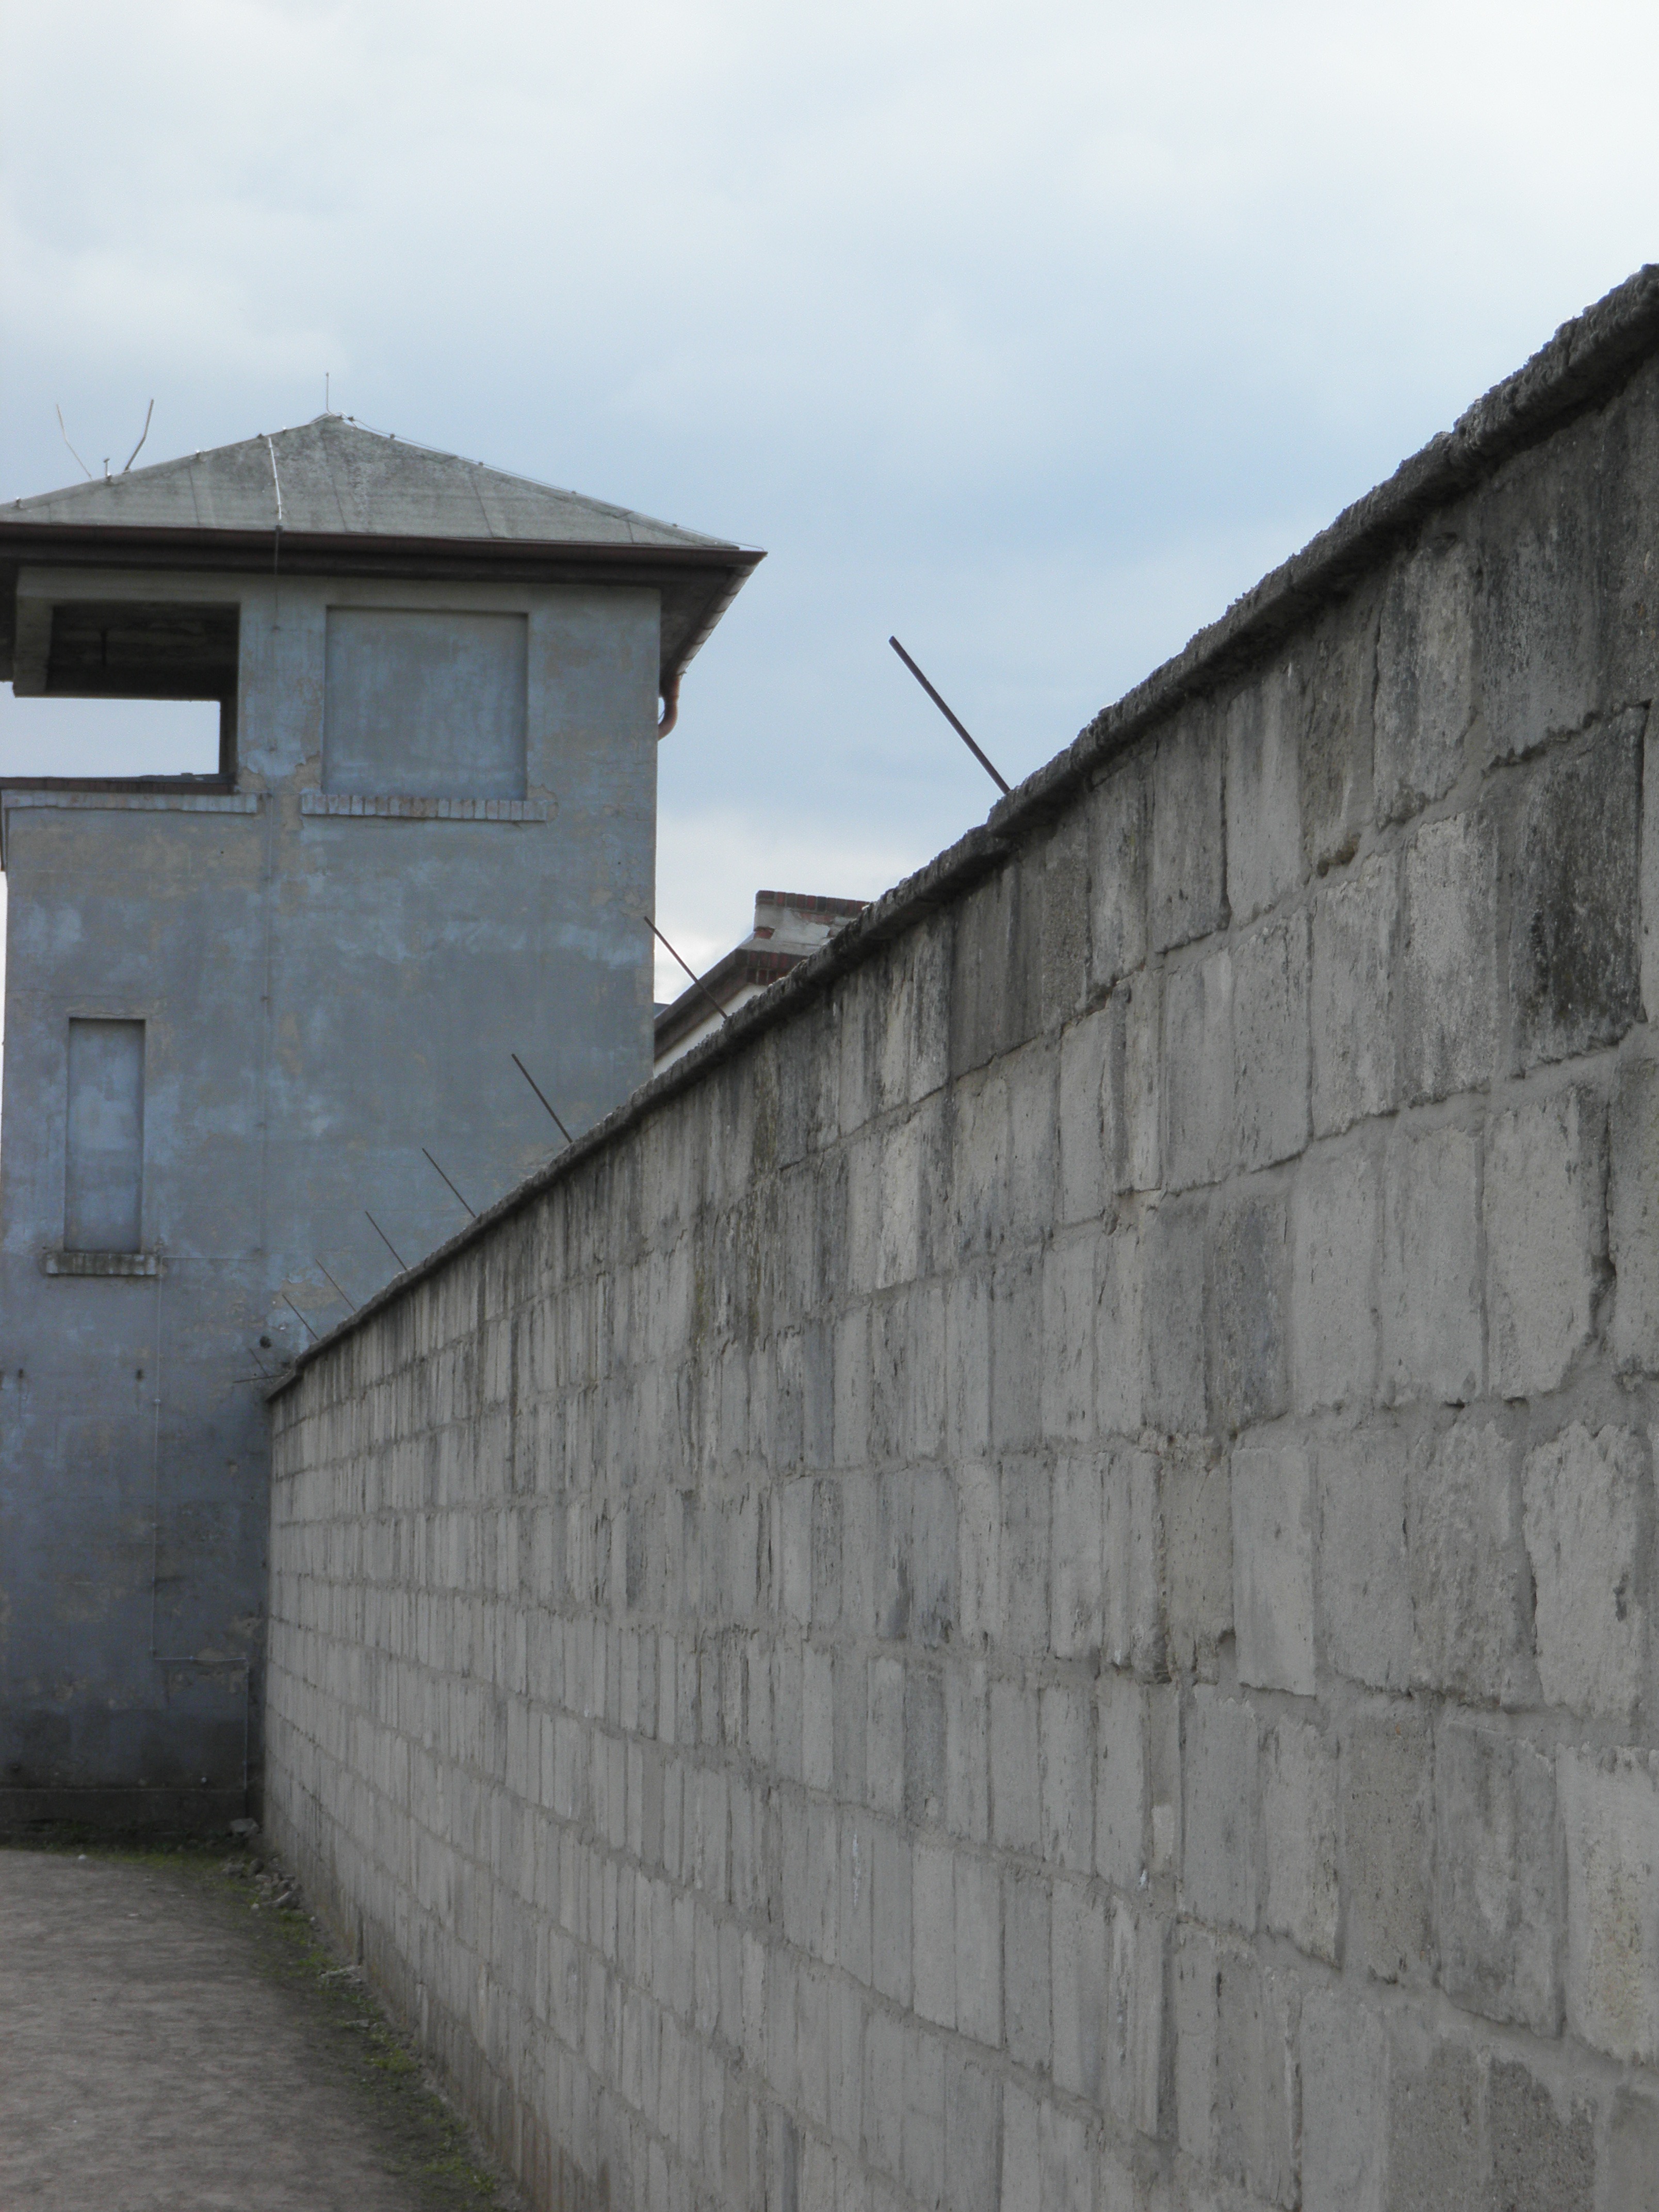
house, building, wall, cottage, facade, fortification, berlin, sachsenhausen, concentration camp